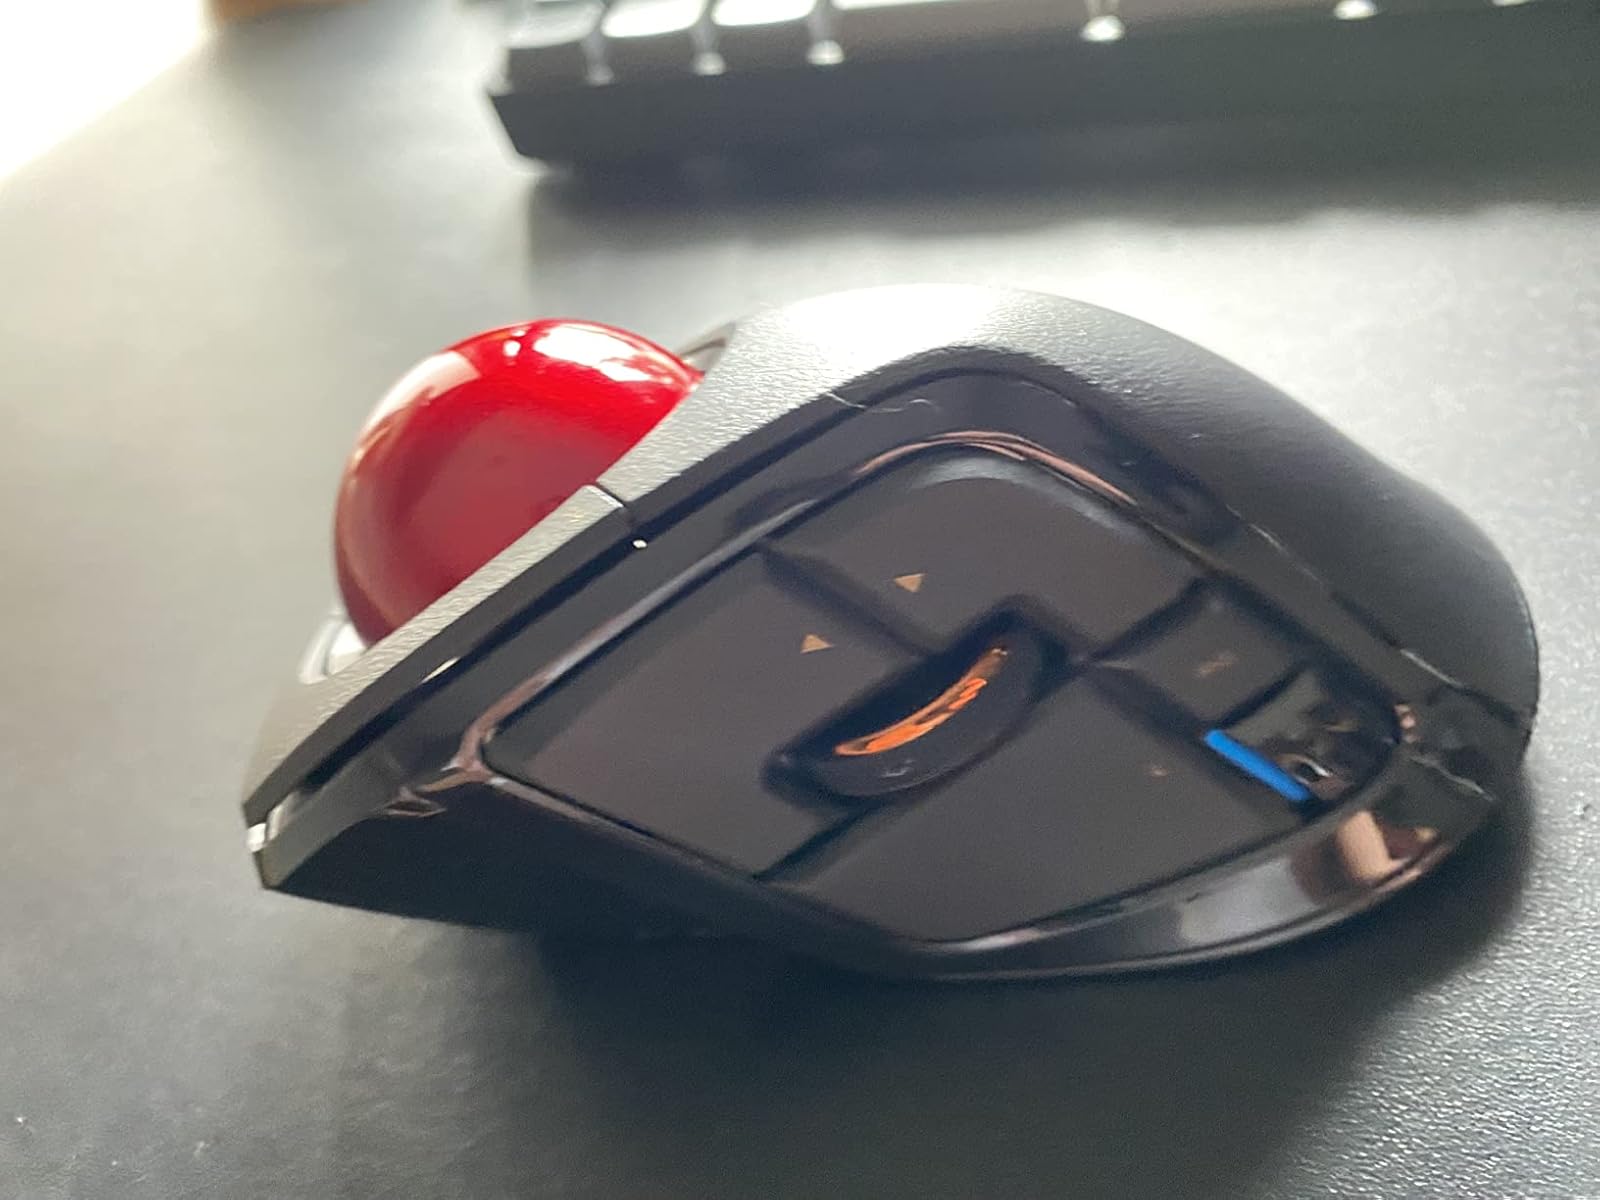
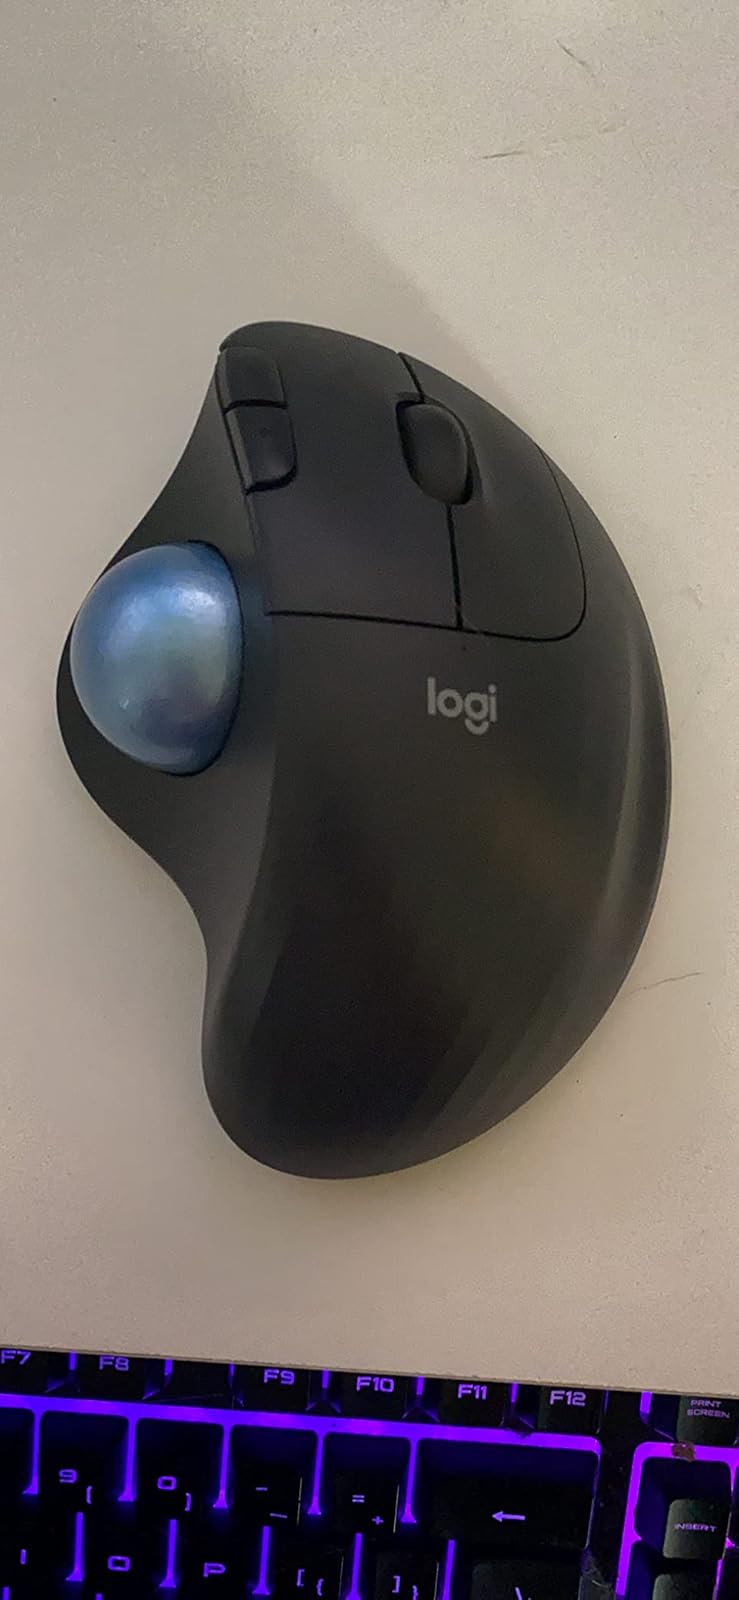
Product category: mouse
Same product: no